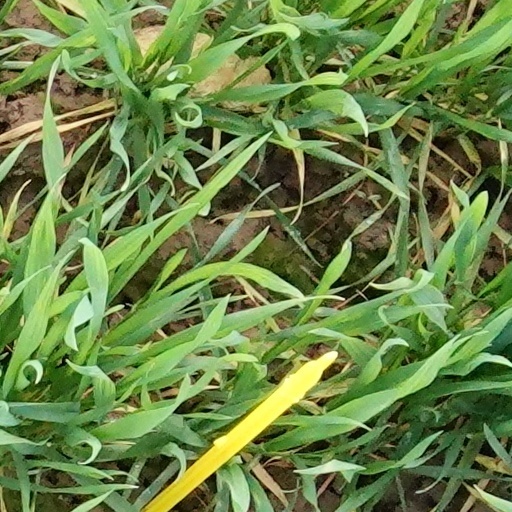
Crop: wheat